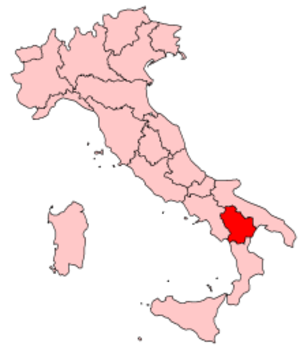
Cette liste recense les anciennes commanderies et maisons de l'Ordre du Temple dans la Basilicate.